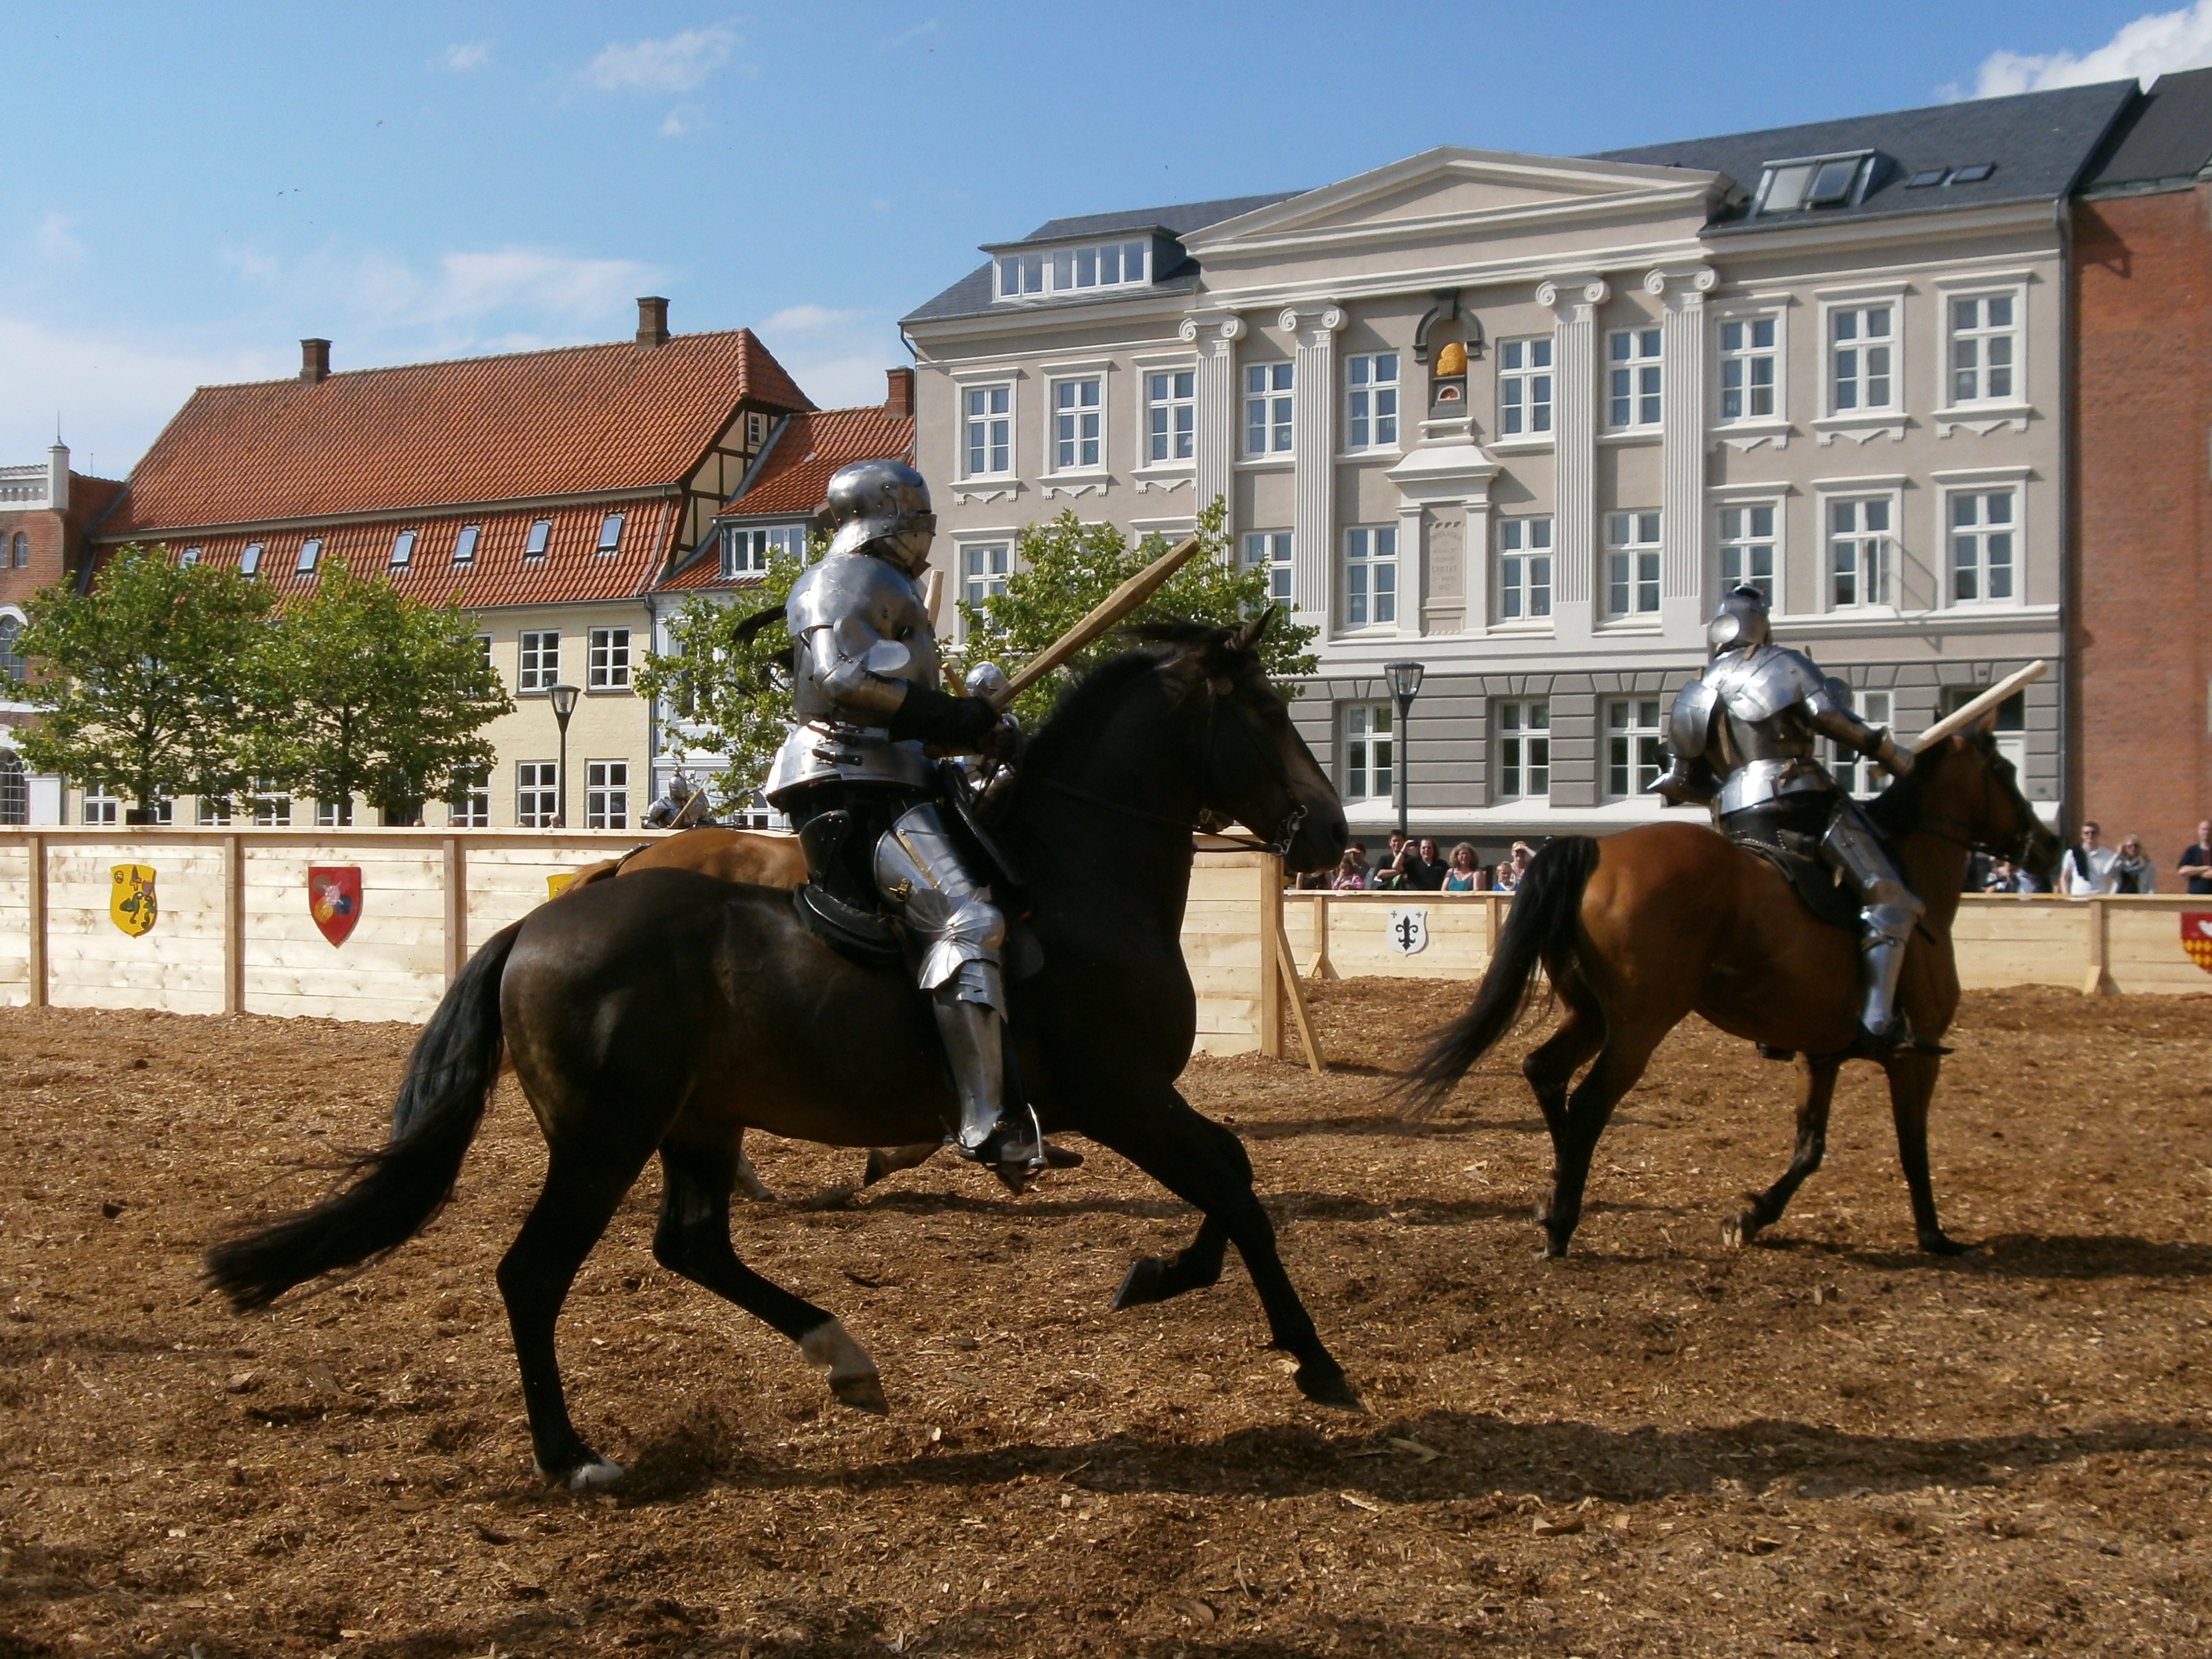
horse, stallion, horses, sports, mare, tournament, middle ages, knights, armor, western riding, equestrianism, equitation, dressage, pack animal, eventing, medieval market, horse like mammal, mustang horse, horse harness, animal sports, english riding, equestrian sport, reining, western pleasure, animal training